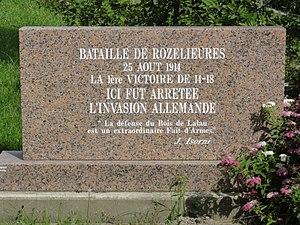
Rozelieures (M-et-M) mémorial Bataille de Rozelieures
La liste des mémoriaux et cimetières militaires du département de Meurthe-et-Moselle répertorie les cimetières militaires, les mémoriaux ainsi que les stèles, plaques commémoratives et autres monuments qui honorent la mémoire des morts aux combats, des victimes de bombardements ou d’exactions de l'ennemi ainsi que celle de personnels de santé, de chefs militaires ou politiques pendant :
La bataille de la Trouée de Charmes s’est déroulée en Lorraine entre Nancy et les Vosges au début de la Première Guerre mondiale du 24 au 26 août 1914. Elle met aux prises les VIᵉ et VIIᵉ armées allemandes commandées par le Kronprinz Rupprech de Bavière et les 1ʳᵉ et 2ᵉ armées françaises sous les ordres respectifs des généraux Augustin Dubail et Édouard de Curières de Castelnau. Elle se conclut par une grande victoire française sans laquelle le redressement français sur la Marne n’eut pas été possible.